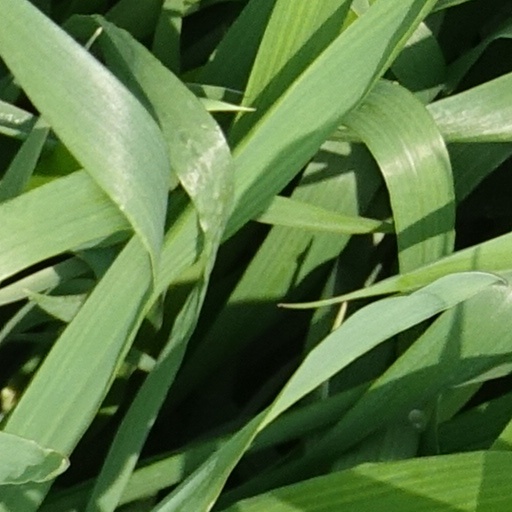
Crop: wheat